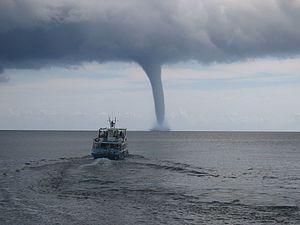
Une tornade est un tourbillon de vents extrêmement violents, prenant naissance à la base d'un nuage d'orage lorsque les conditions de cisaillement des vents sont favorables dans la basse atmosphère. De très faibles tornades peuvent également se développer sous des nuages d'averses.